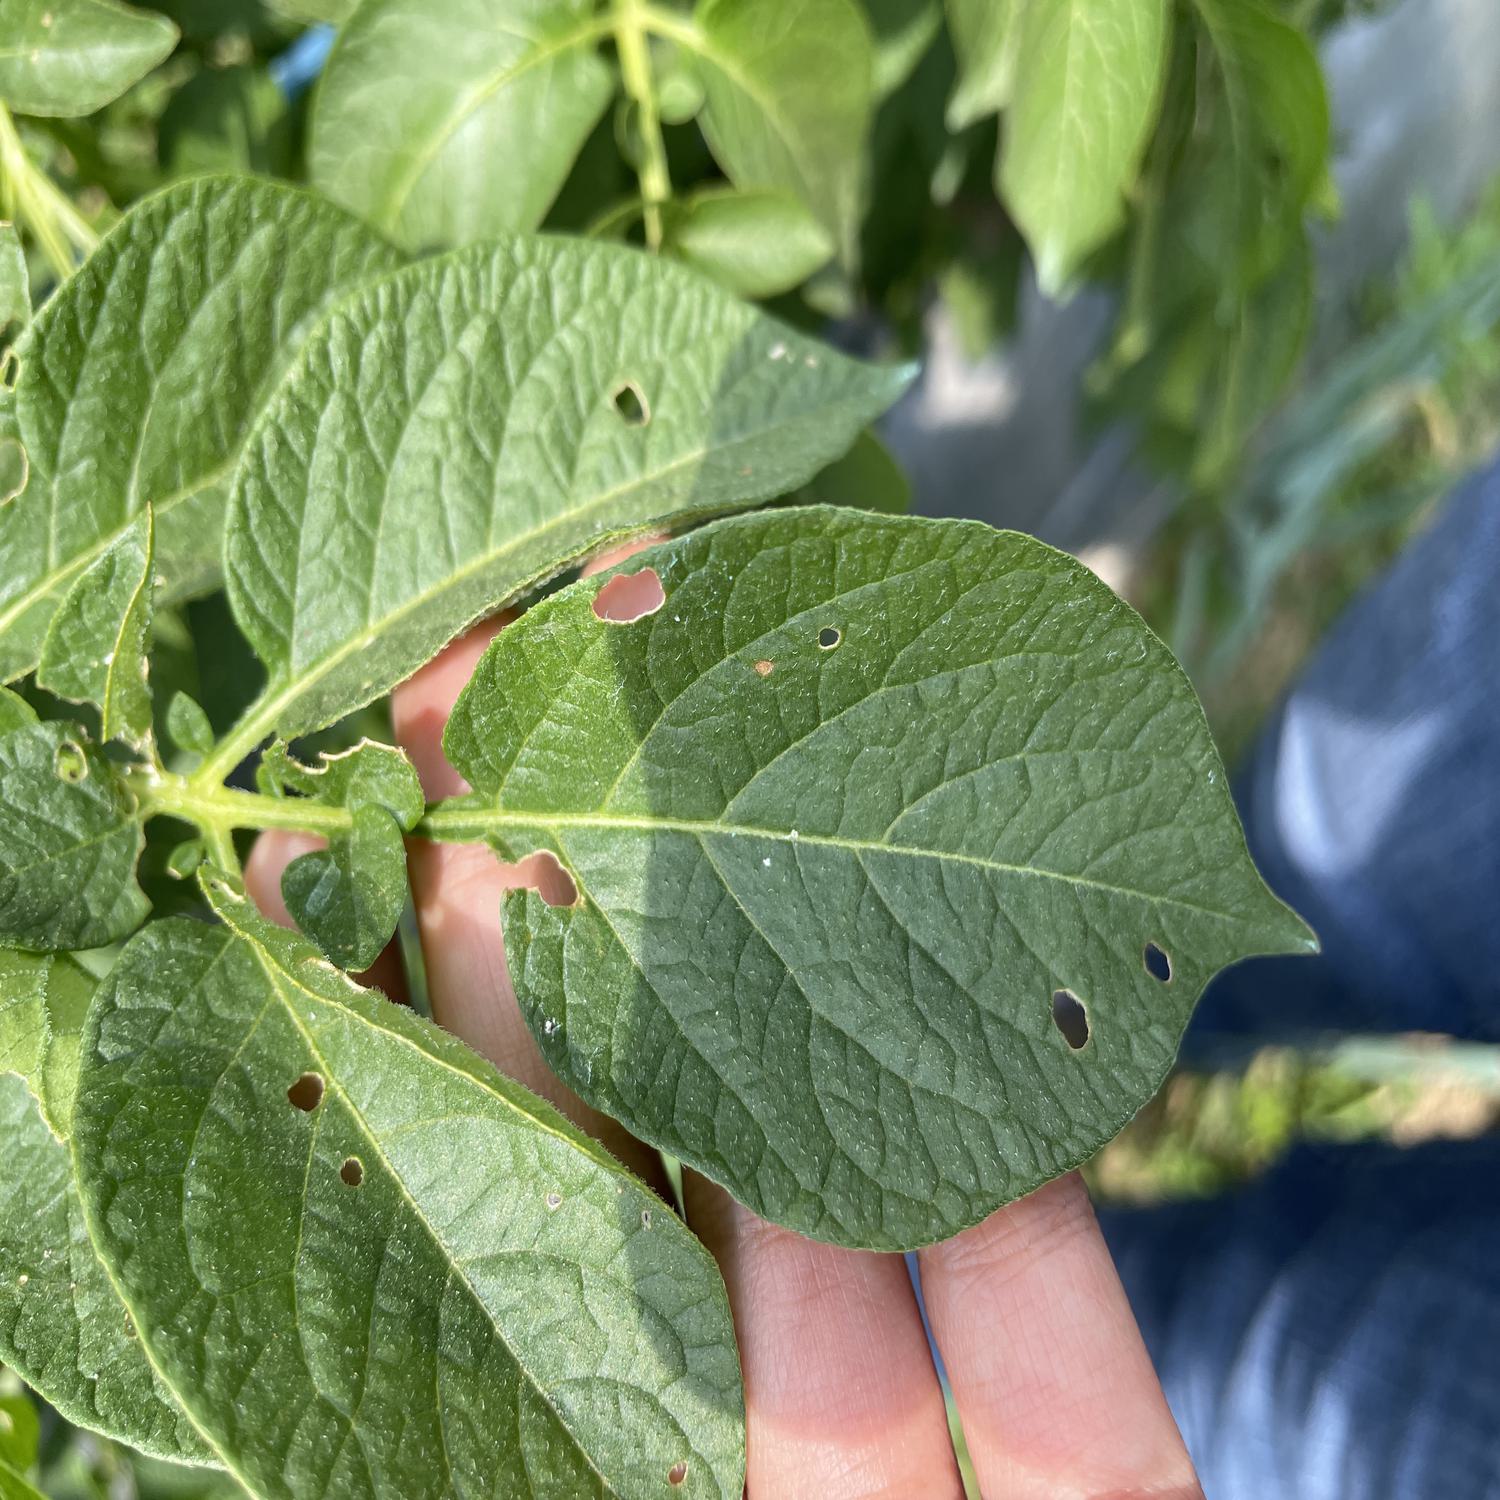
Label: Pest